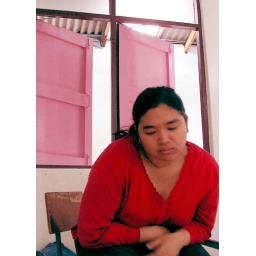
My girl in red